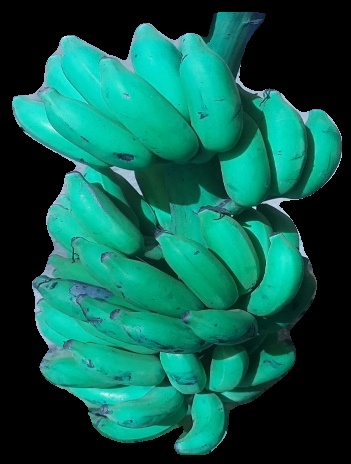
Variety: elakki-bale
Grade: grade3